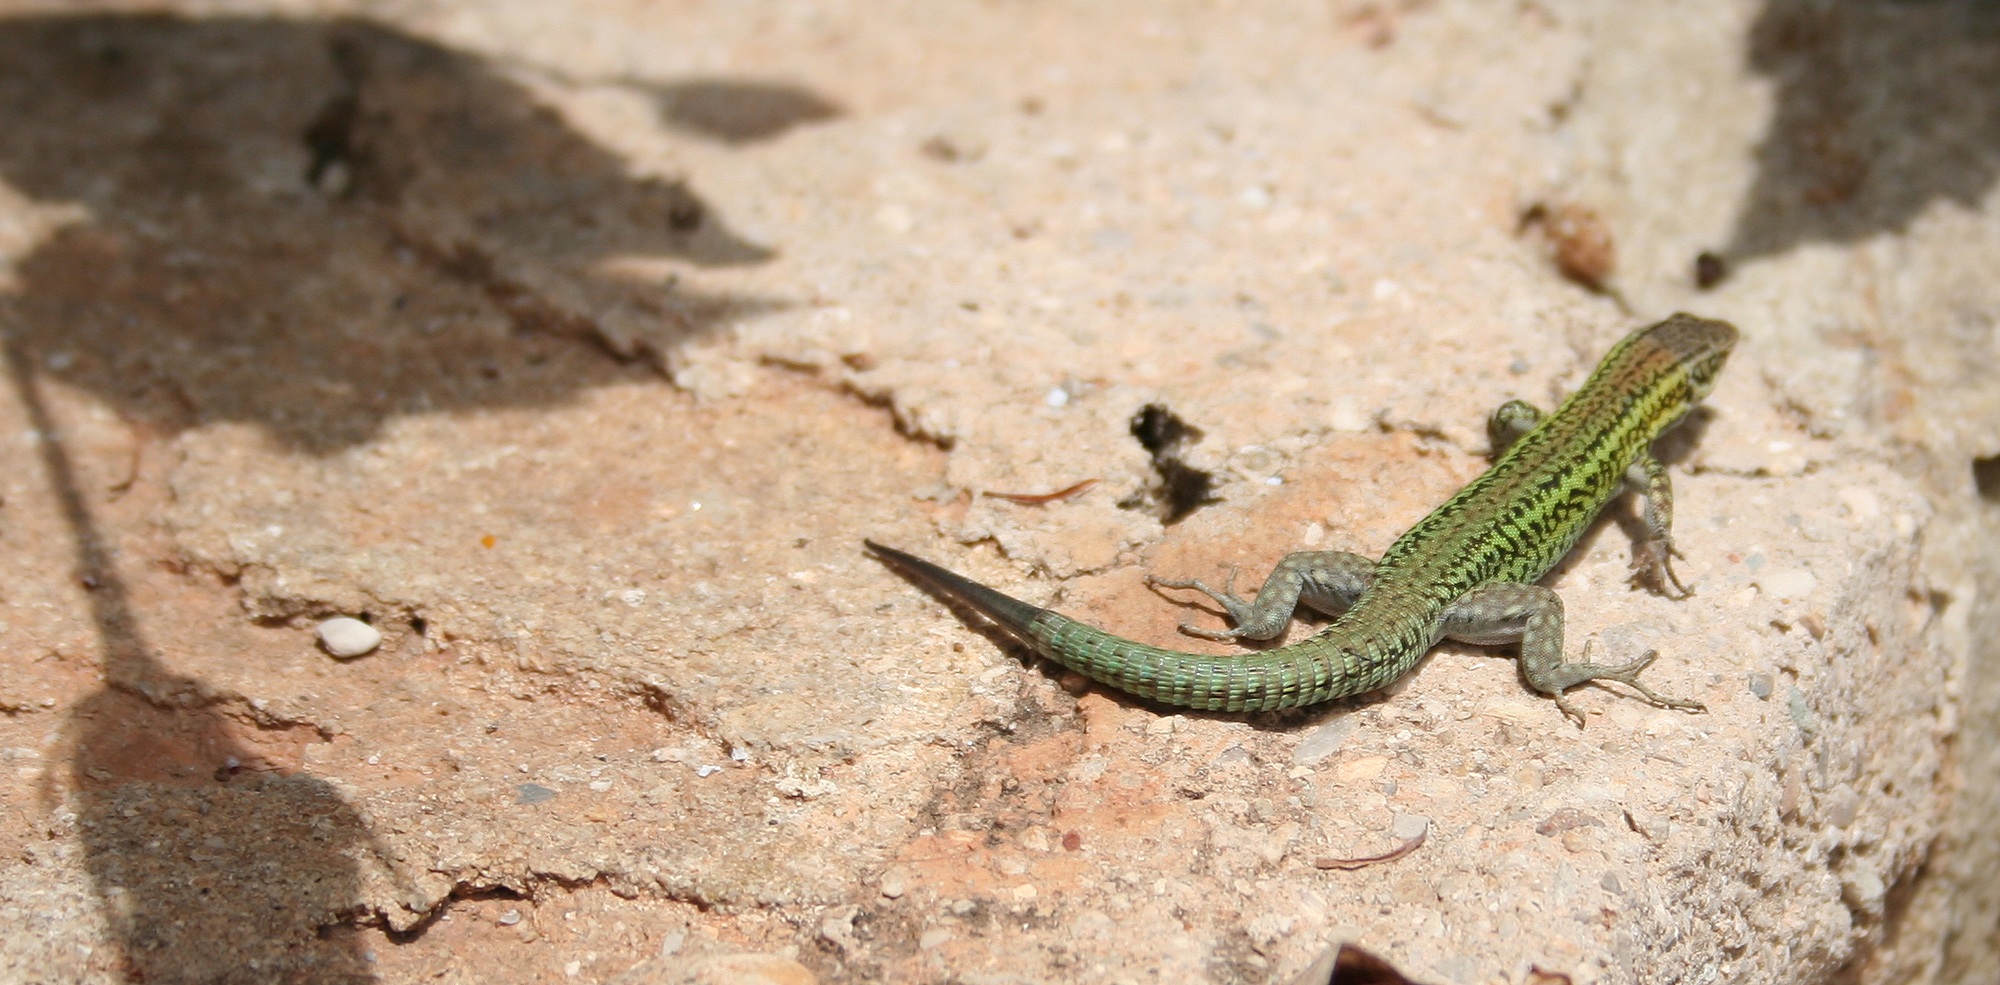
nature, animal, stone, wildlife, soil, reptile, colorful, close, fauna, lizard, vertebrate, scaled reptile, lacertidae